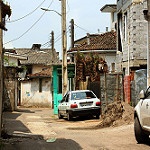
Label: street